Brazilian ship Pedro I

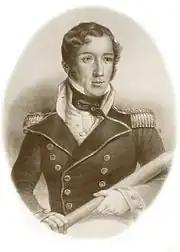

By 1 February 1775, the squadron had already reached Santa Catarina, with "Santo António e São José" serving as its flagship. The following year, on 6 February 1776, at 15:00, "Santo António e São José" sailed from Santa Catarina towards Rio Grande do Sul accompanied by nine vessels: two frigates, two corvettes, three smacks, a brig and a sloop. Part of the Santa Catarina Regiment embarked on these ships, this regiment was known as "Barriga Verde", "Green Belly". The squadron reached its destination on 14 February, anchoring away from the coast. The next day, MacDouall went ashore in order to meet with the Army Commander in Operations.